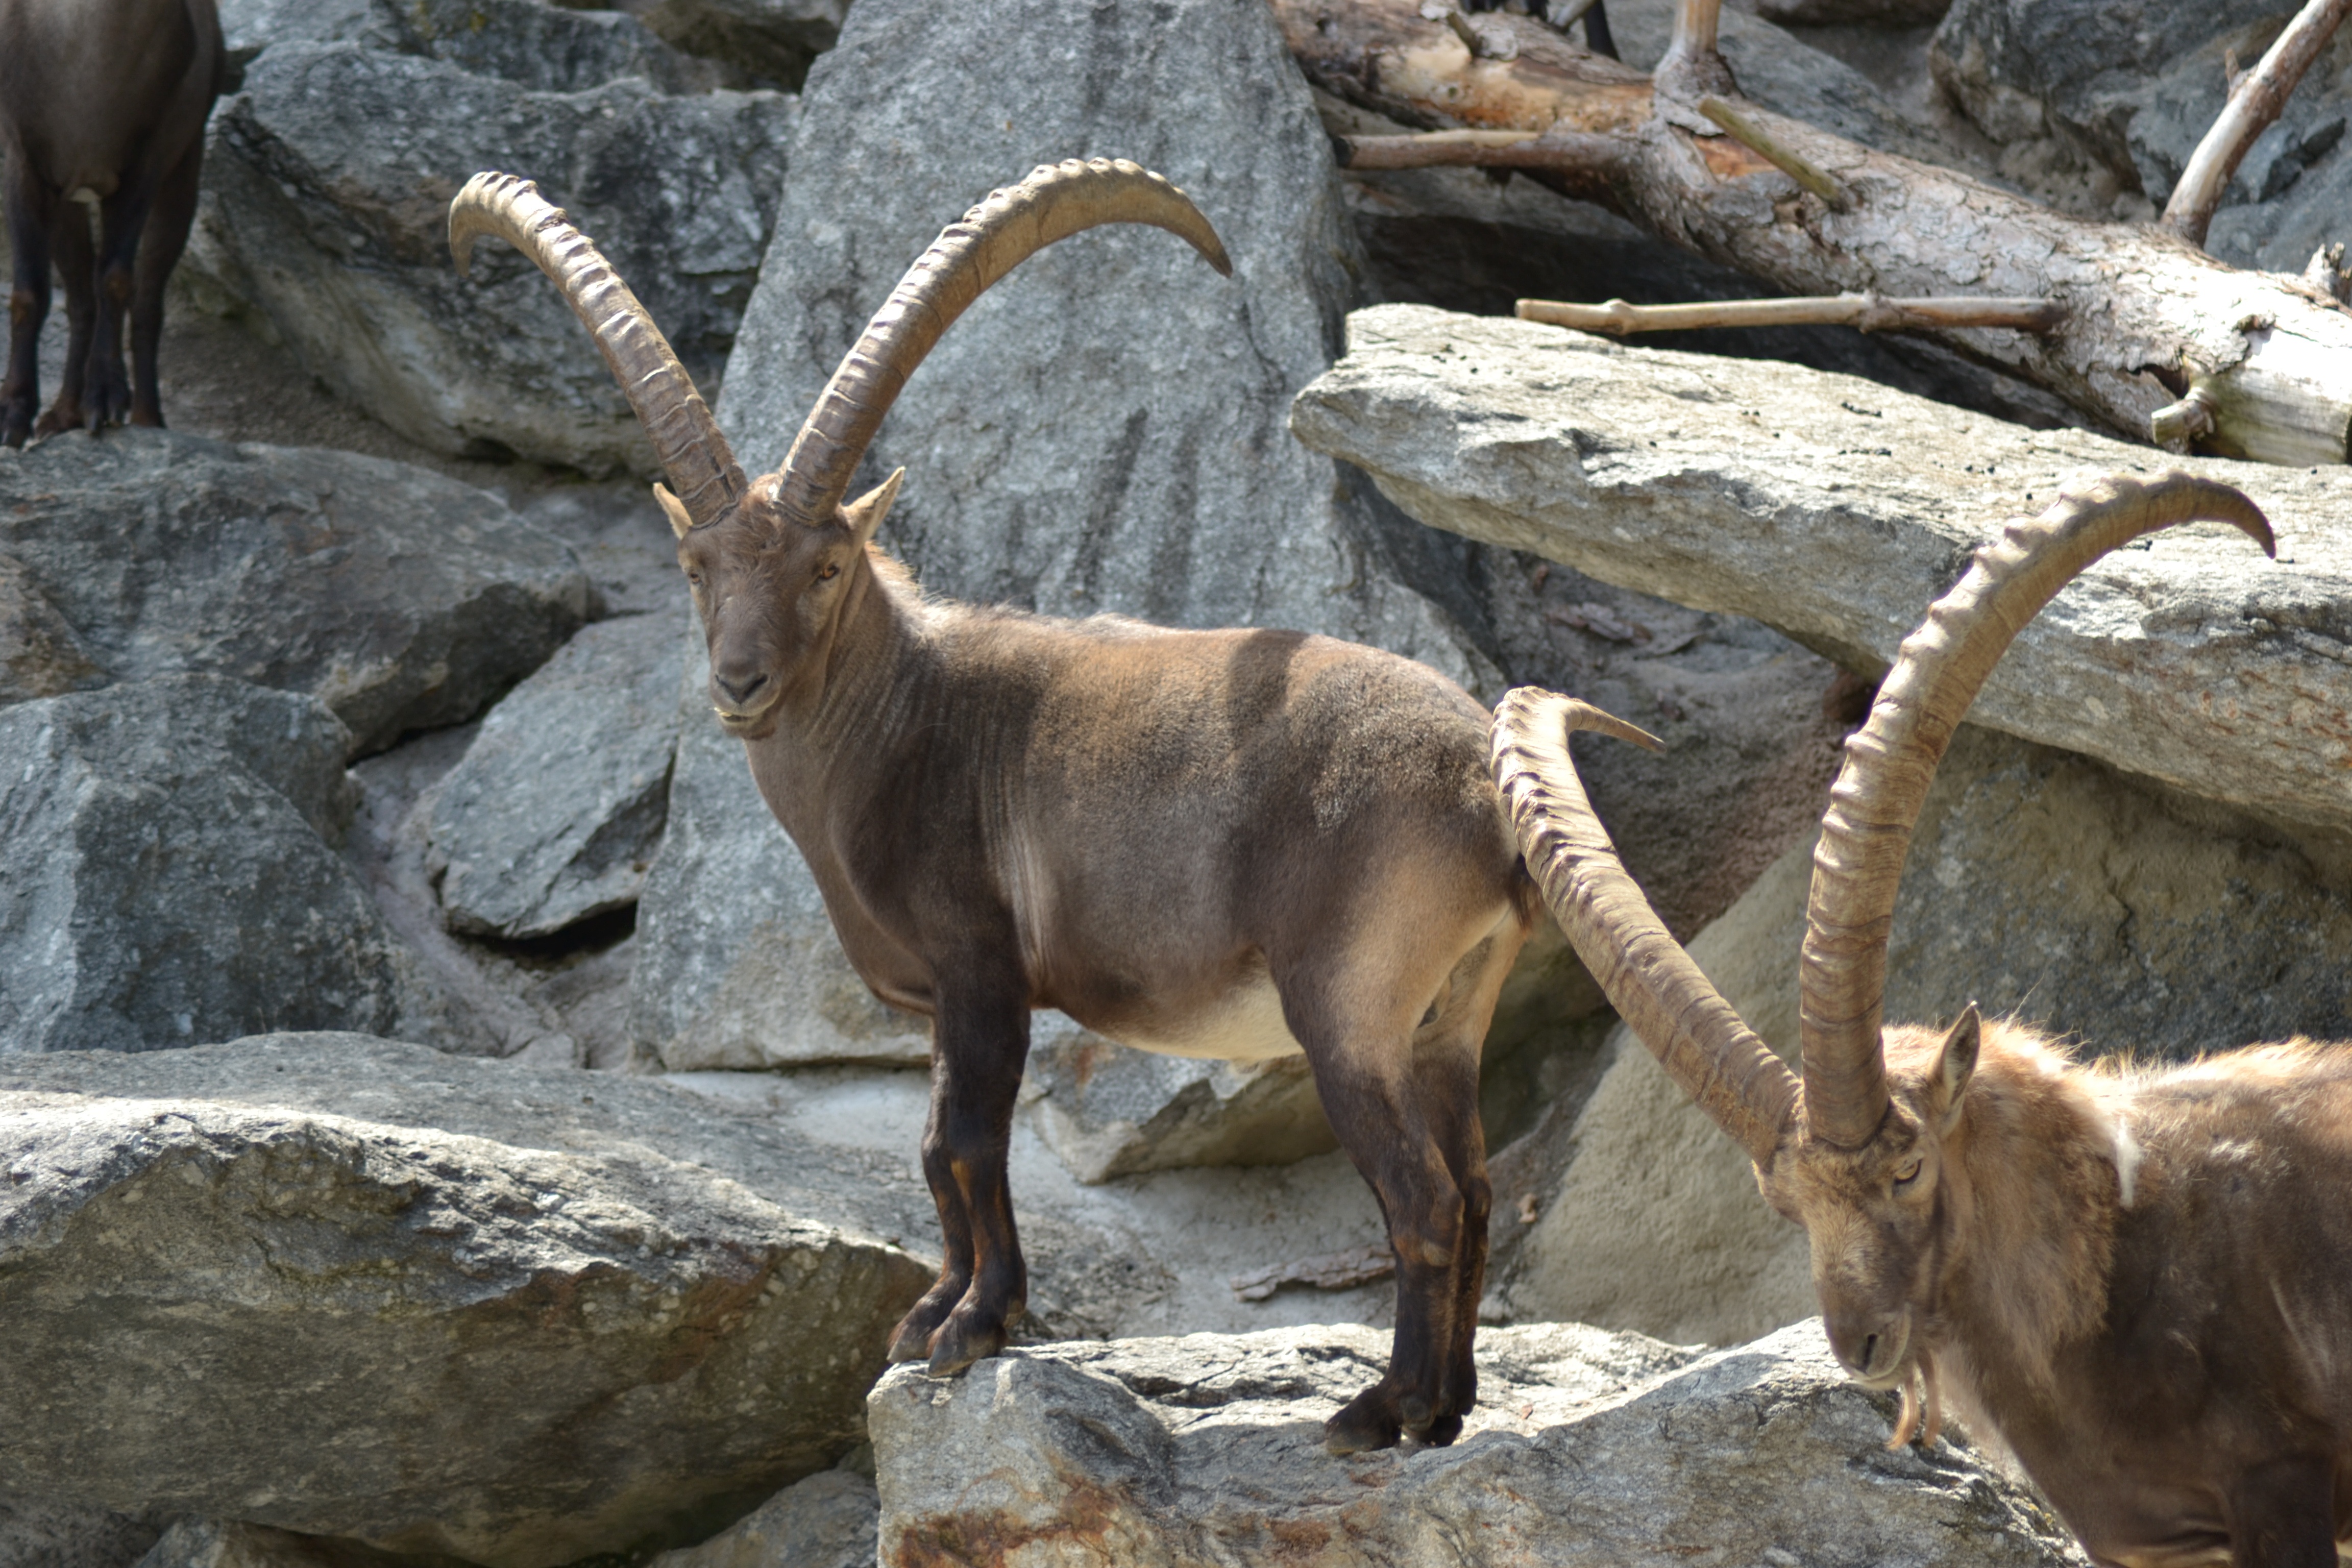
nature, animal, summer, wildlife, zoo, horn, mammal, alpine, fauna, antelope, wild animal, goats, mountains, kudu, ibex, capricorn, chamois, bighorn, barbary sheep, outdoor recreation, cow goat family, argali